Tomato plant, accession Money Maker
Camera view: vertical (180 deg); turntable rotation: 210 degrees
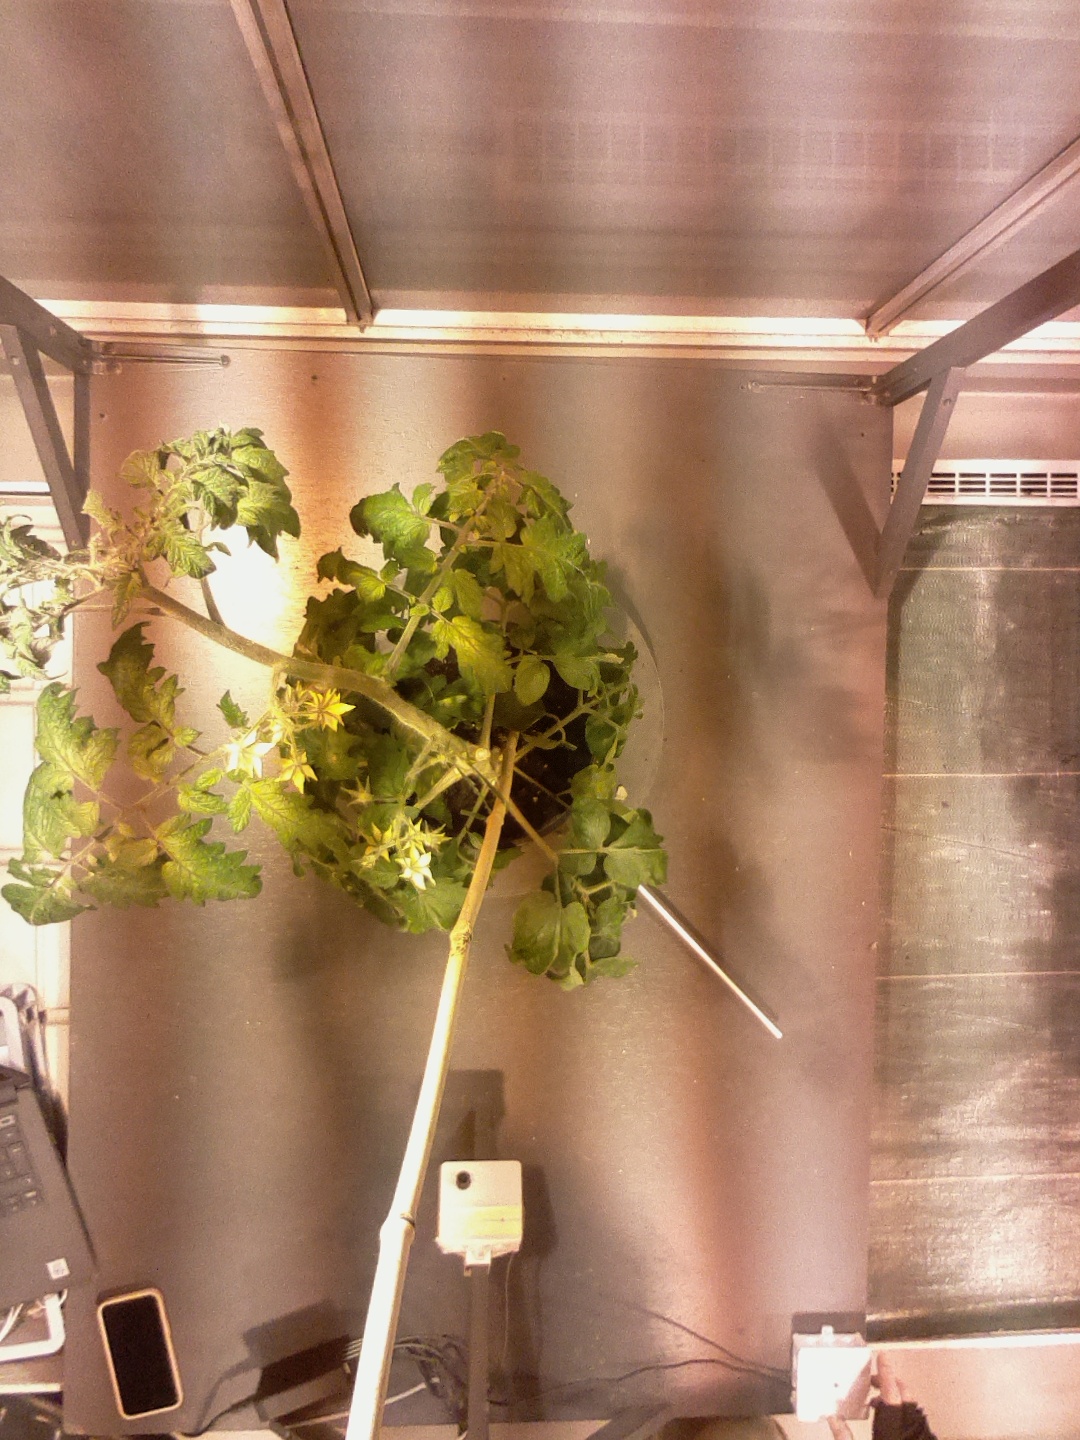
BBCH growth stage 68: Full flowering, 80%-90% of flowers open, more petals falling